Sir John Kennaway, 1st Baronet

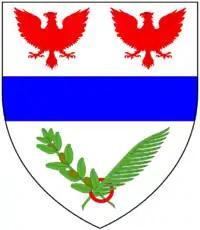
Arms of Kennaway: "Argent, a fess azure between two eagles displayed in chief gules and in base through an annulet of the third a slip of olive and another of palm in saltire proper"

Kennaway married Charlotte Amyatt, daughter of James Amyatt; they had seven sons and five daughters. Their son, Sir John Kennaway, who succeeded as 2nd Baronet, married Emily Frances Kingscote (b. 2 Aug 1805, d. 16 May 1858) on 28 April 1831. He was a noted evangelical Christian.